Harry Lee Anstead

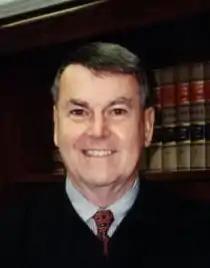

Harry Lee Anstead (born November 4, 1937) was an American judge, who served as justice of the Florida Supreme Court. Prior to his appointment to the Florida Supreme Court by Governor Lawton Chiles, Anstead served as a judge on Florida's Fourth District Court of Appeals from 1977 to 1994.